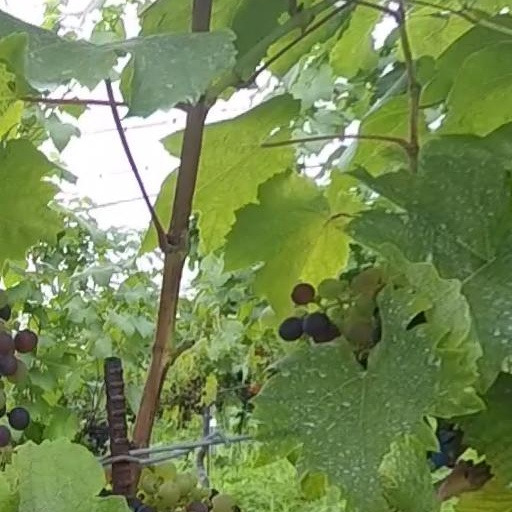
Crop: grape